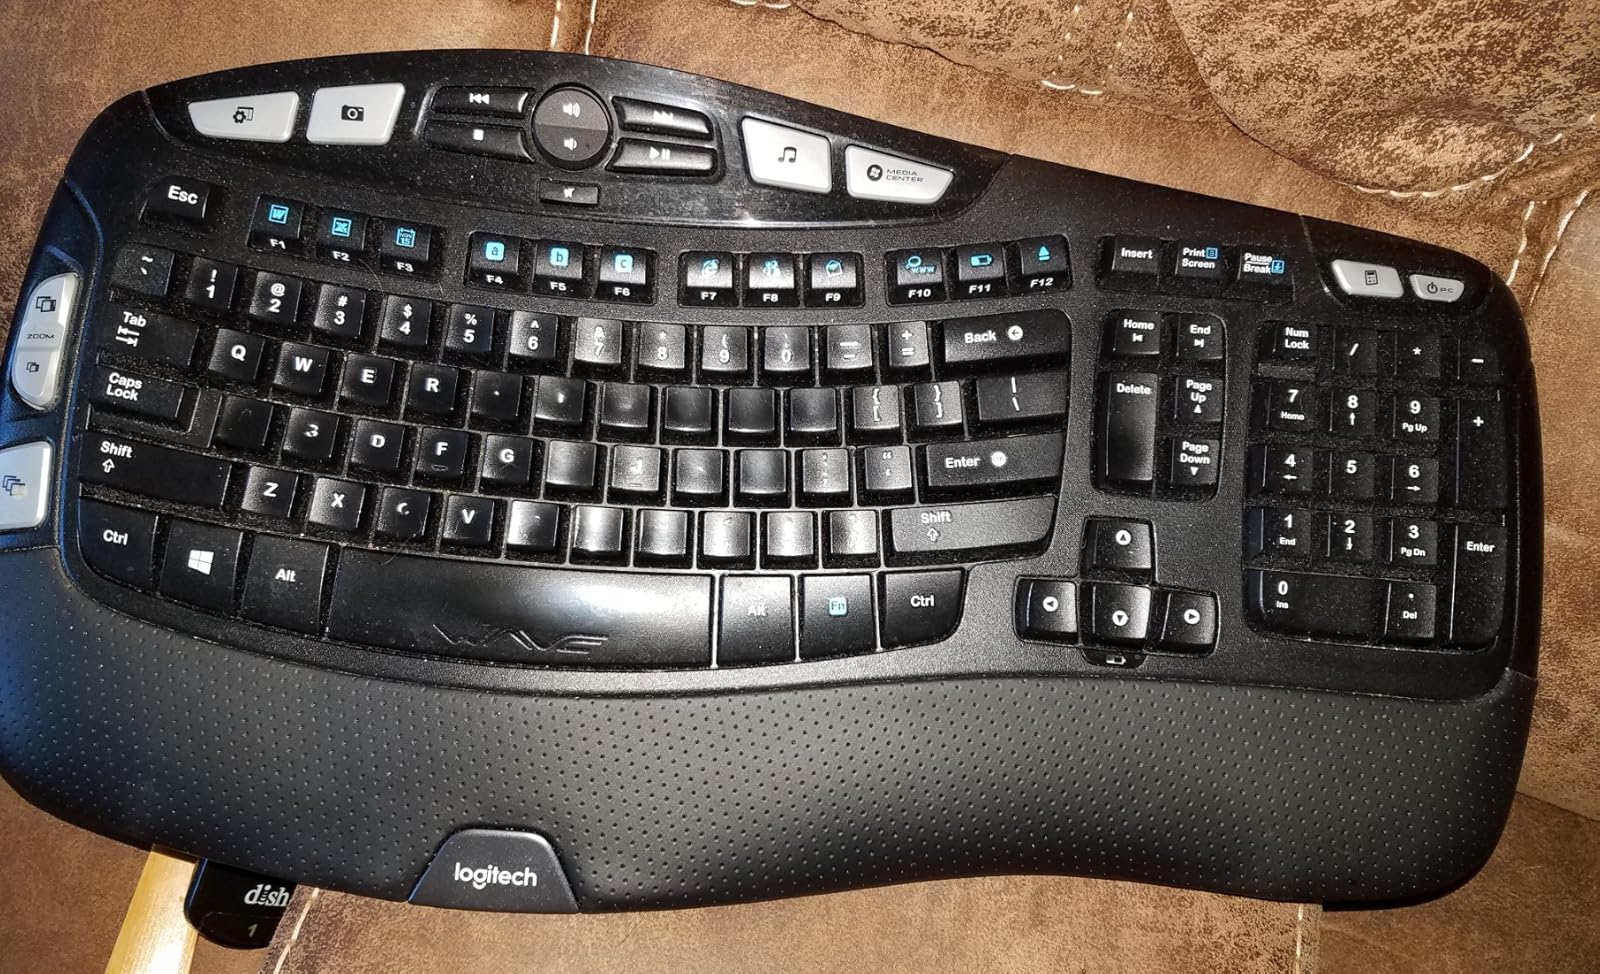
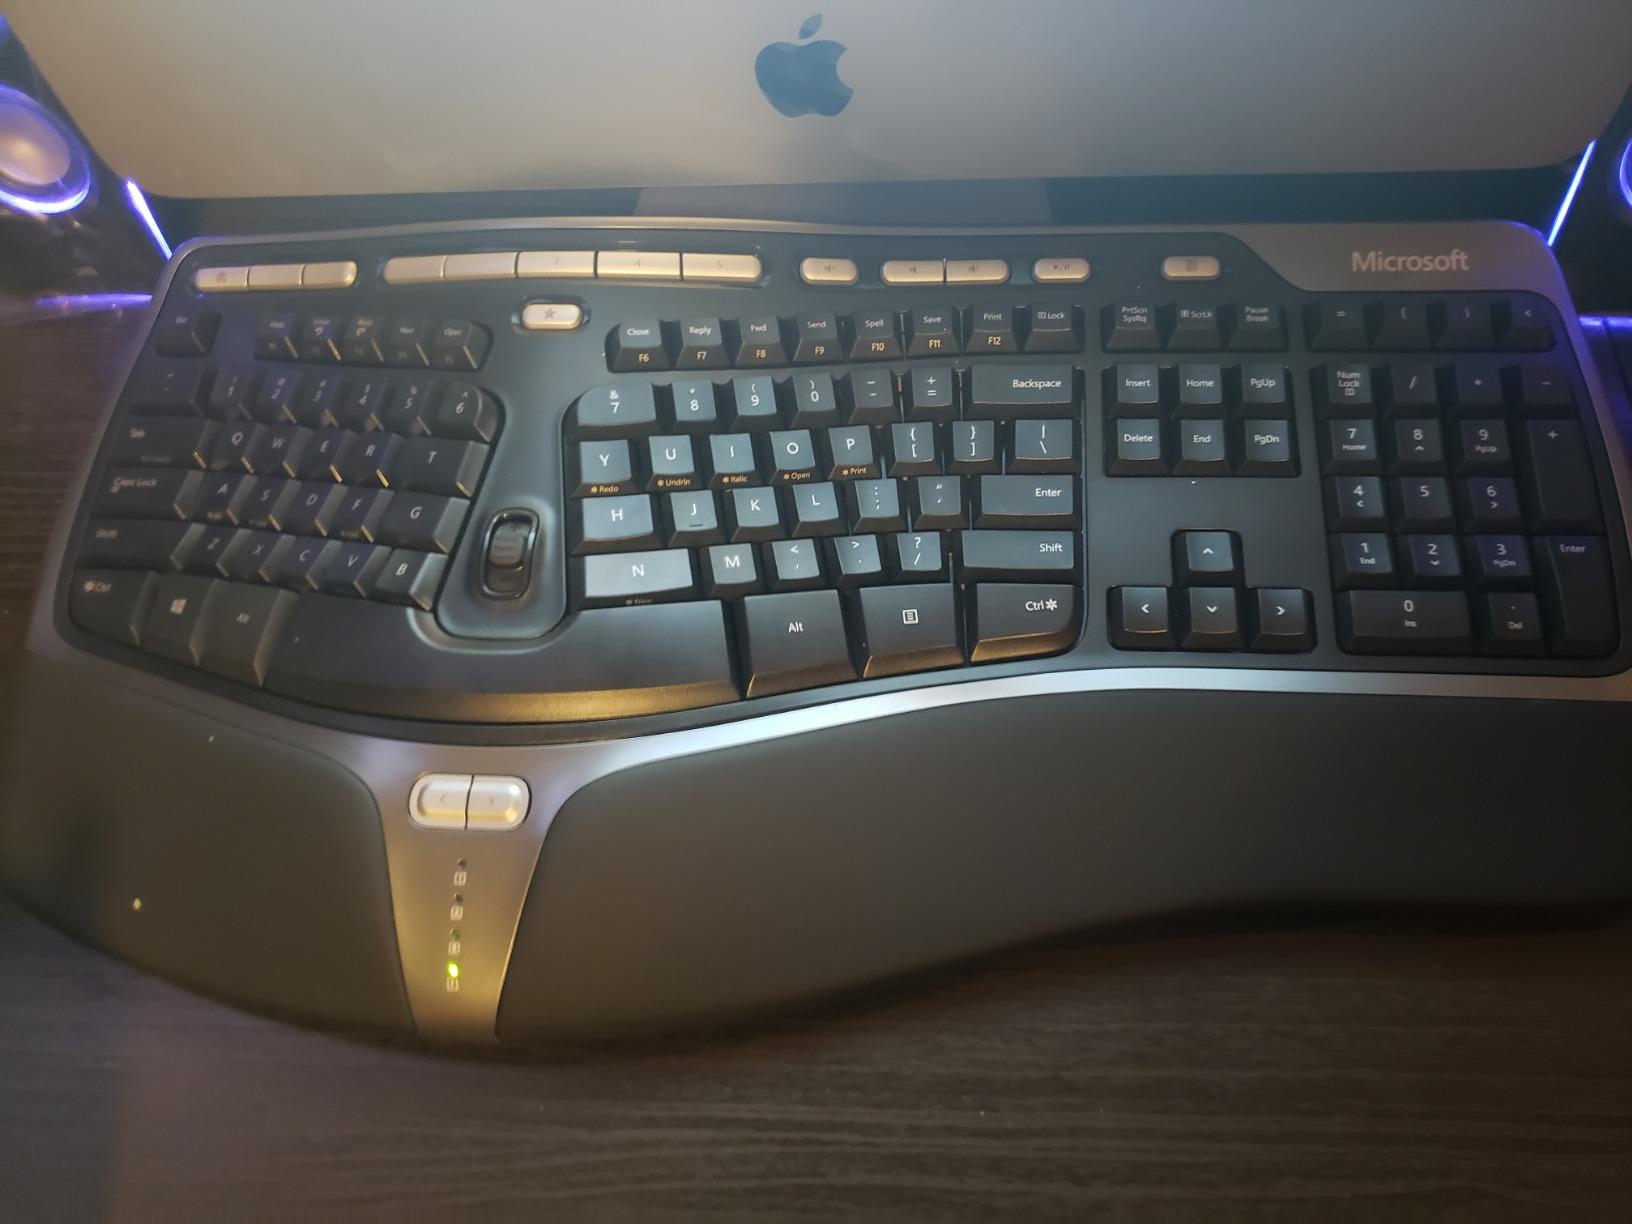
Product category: keyboard
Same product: no